Pak Noja

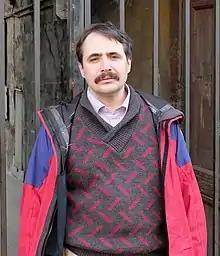
Pak, photo by Yuri Khanon, 2014

Vladimir Tikhonov (romanized: Vladimir Mikhaylovich Tikhonov; born on February 5, 1973), known mainly by his Korean art name Pak Noja, is a Soviet-born Korean activist, historian, Koreanist, and writer.